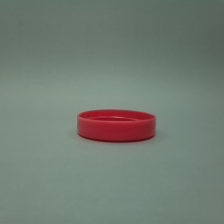
Color: red/orange/pink/fuchsia/brown
Cap type: standard cap